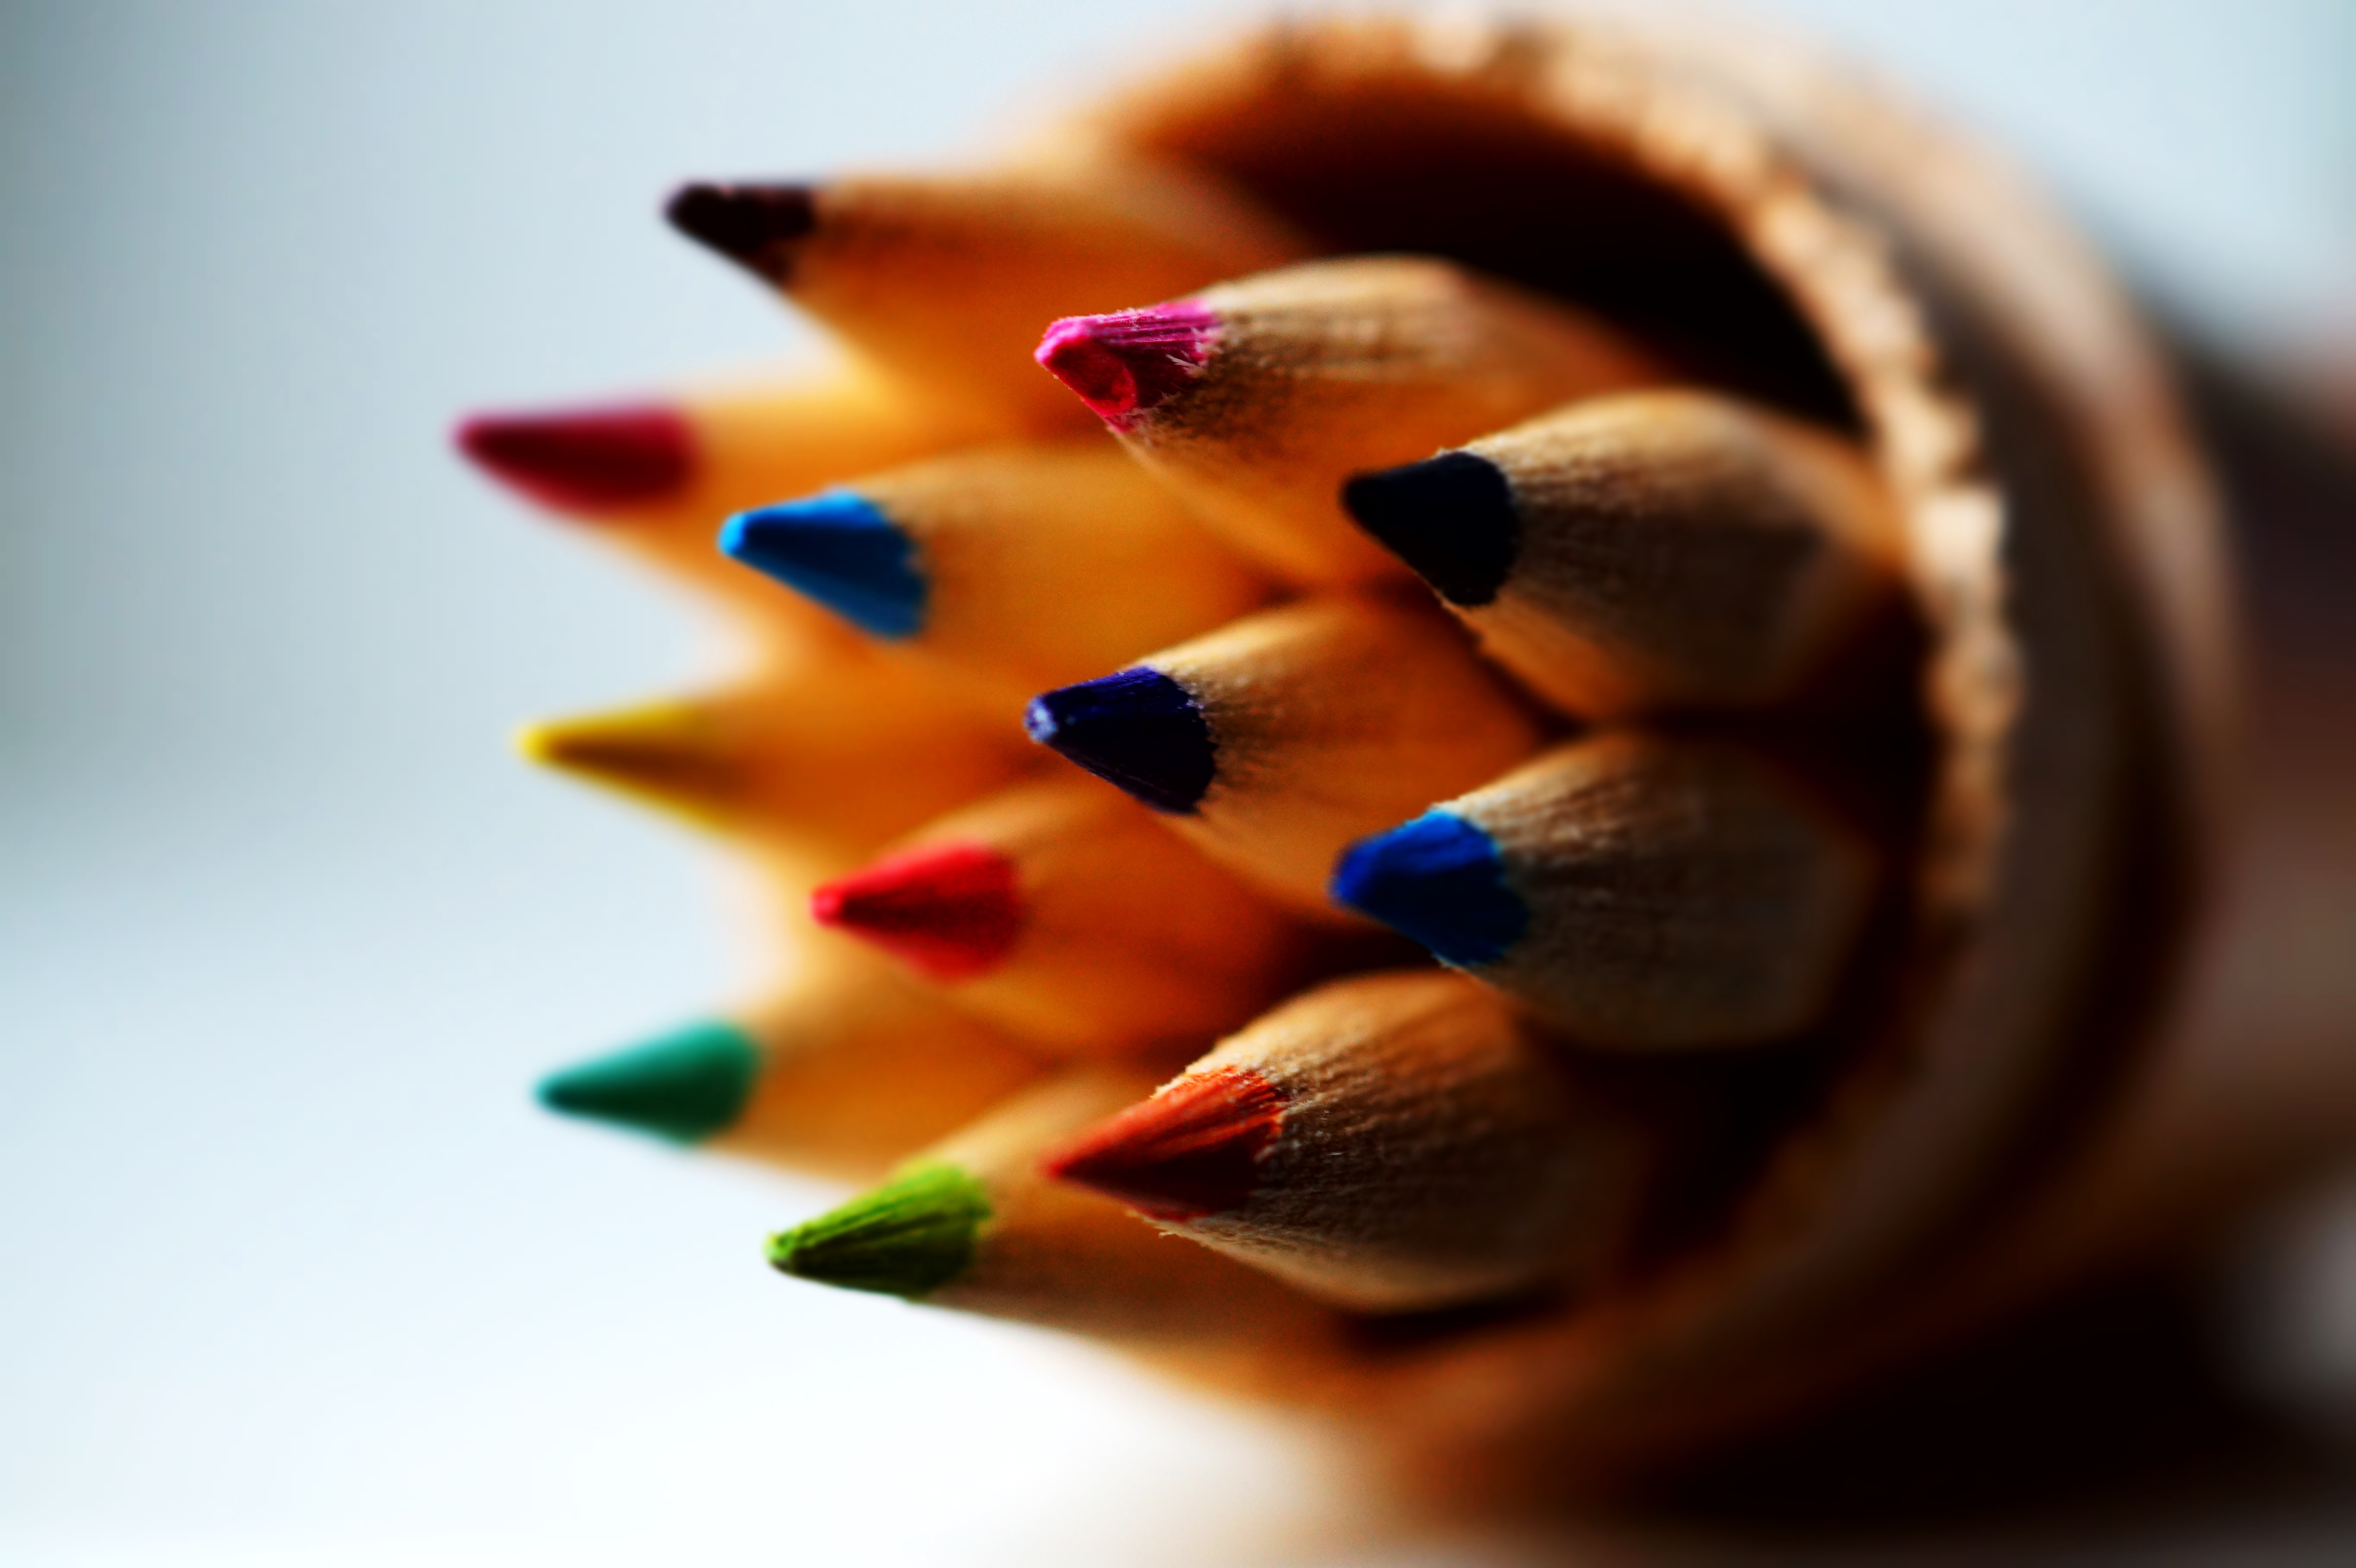
color, nail, finger, black, red, green, close up, macro photography, beauty, hand, eye, organ, shape, human body, manicure